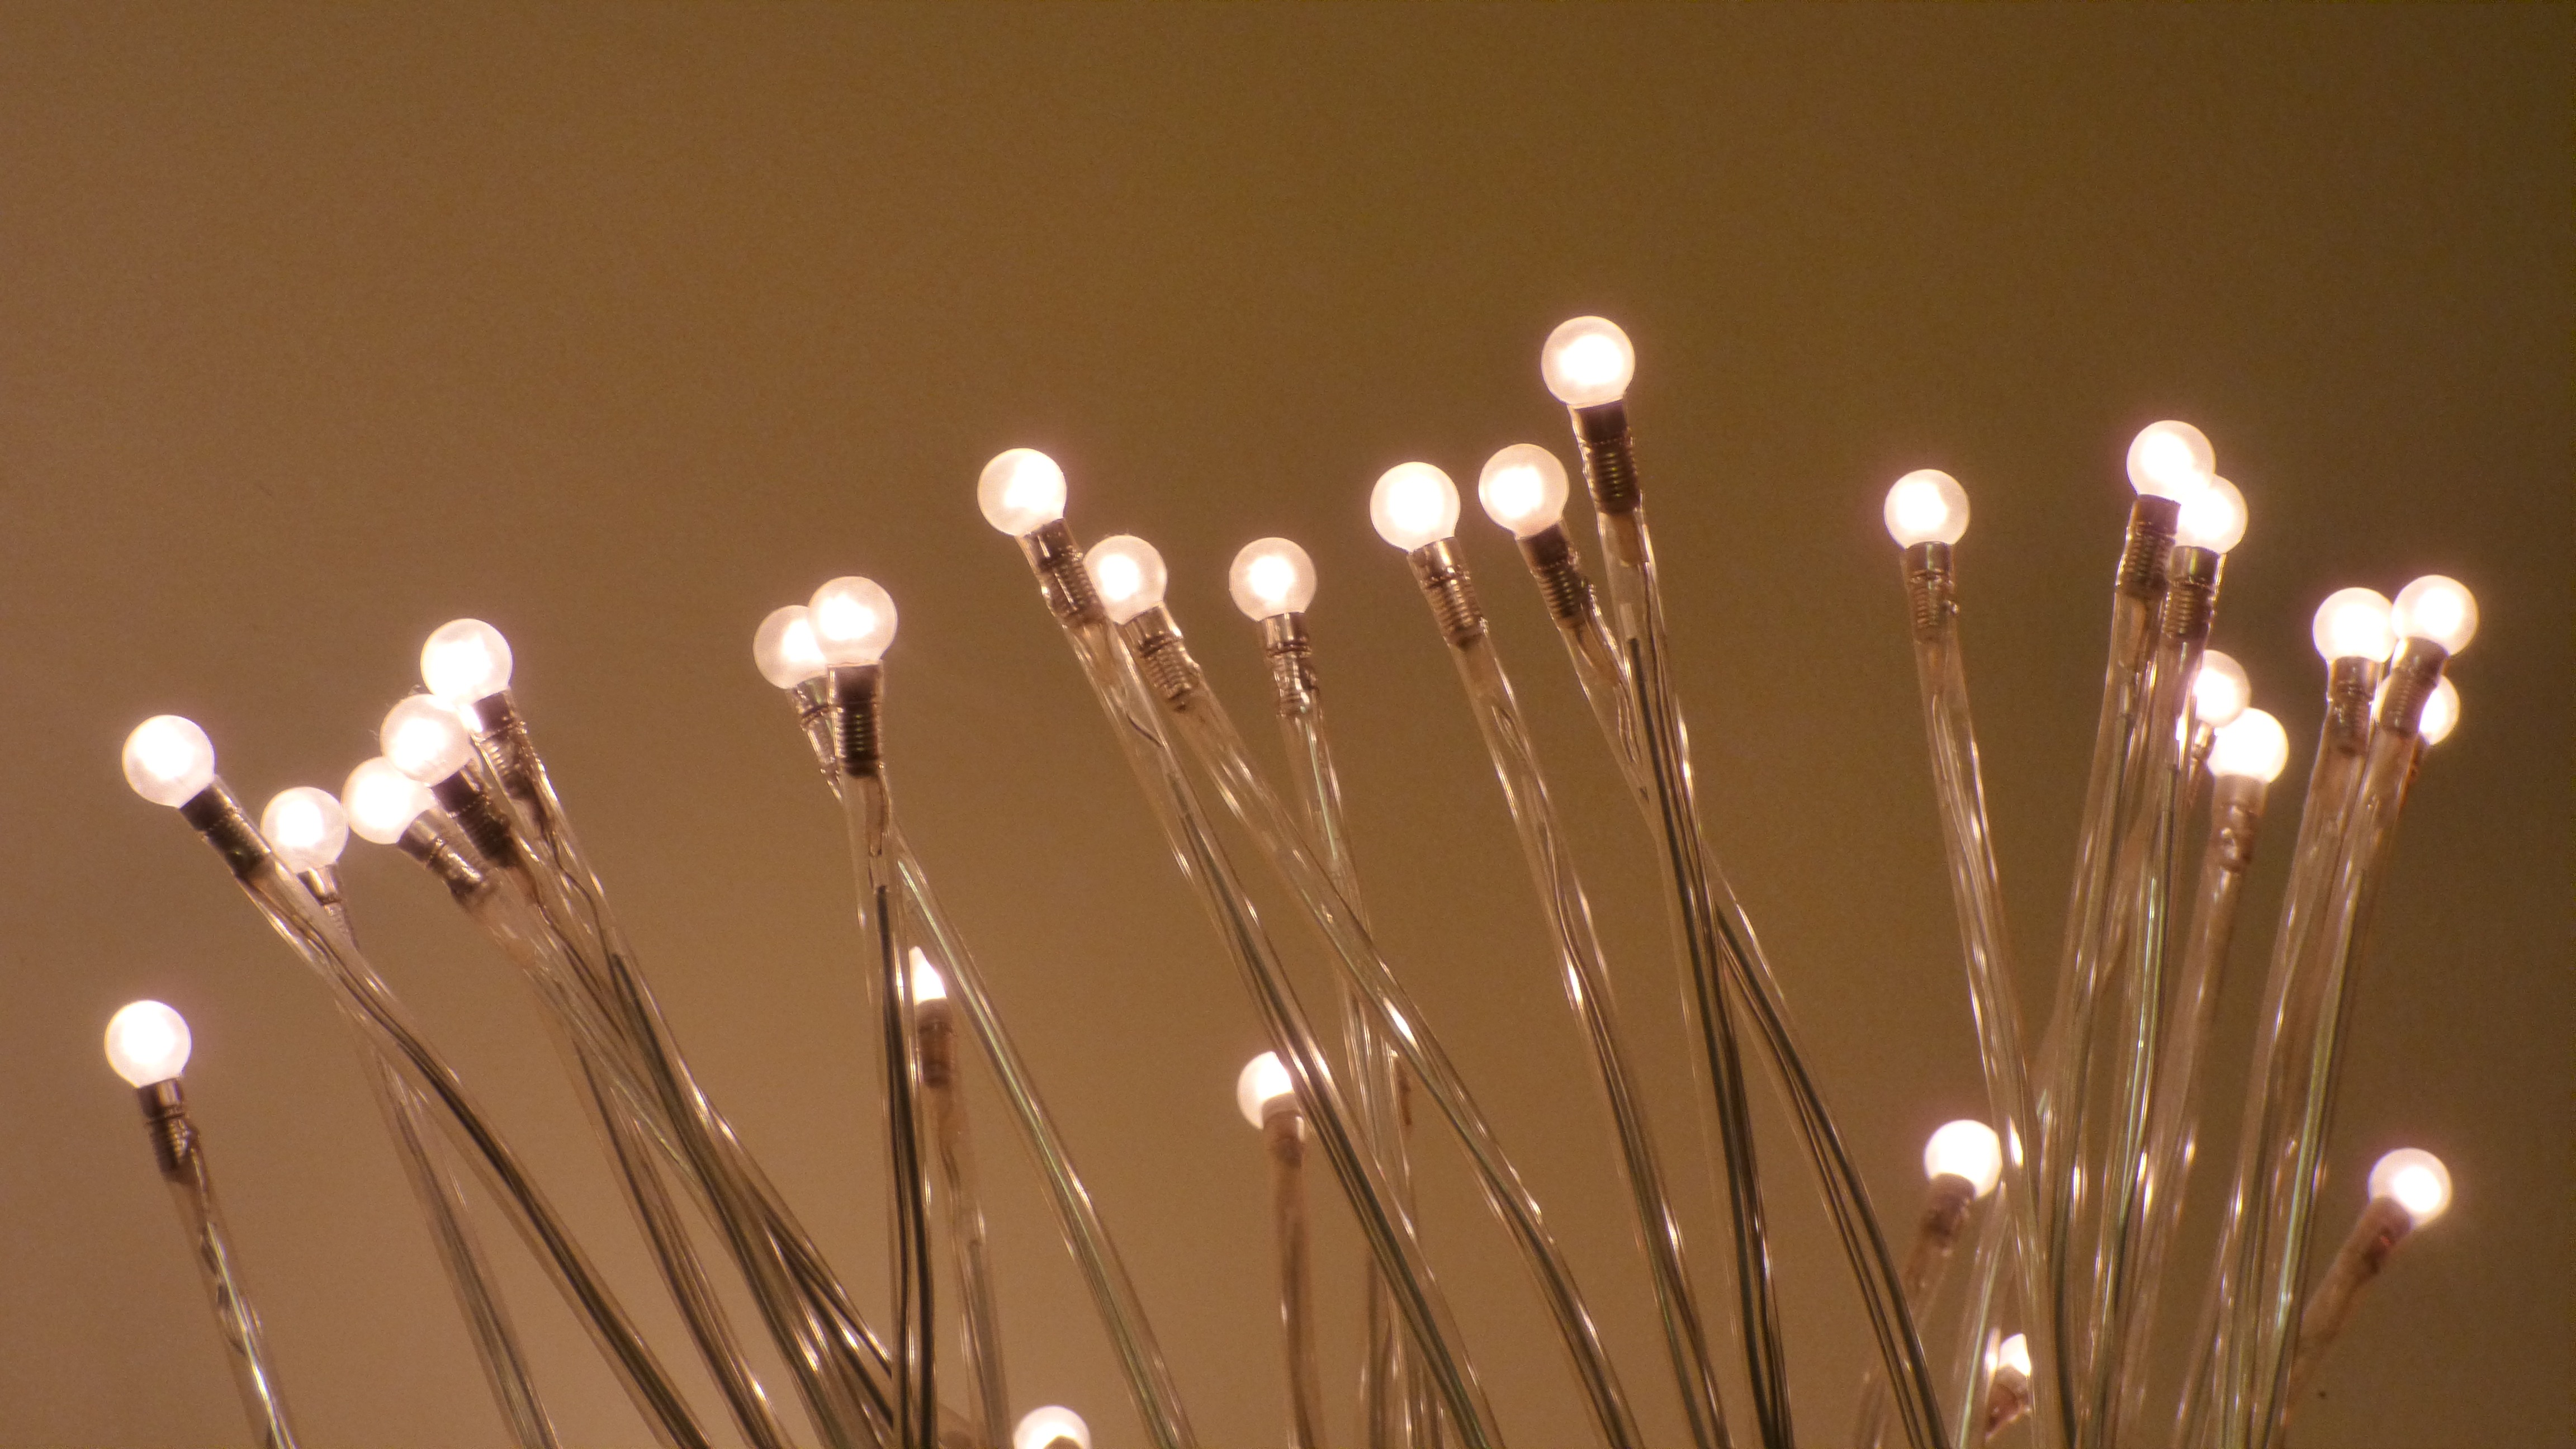
branch, dew, light, photography, sunlight, flower, light bulb, lighting, twig, close up, light fixture, ikea, moisture, macro photography, the lights, decorative lighting